The 1686 House

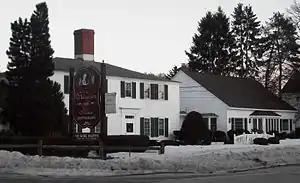
Front View of The 1686 House from the corner of Scotland Road and Main Street

The 1686 House is a fine dining restaurant in Kingston, New Hampshire, USA, that is best known for its extensive wine list and colonial decor. In 1992, it won one of the six 1992 Grand Awards for Outstanding Restaurant Wine Lists given by "Wine Spectator".